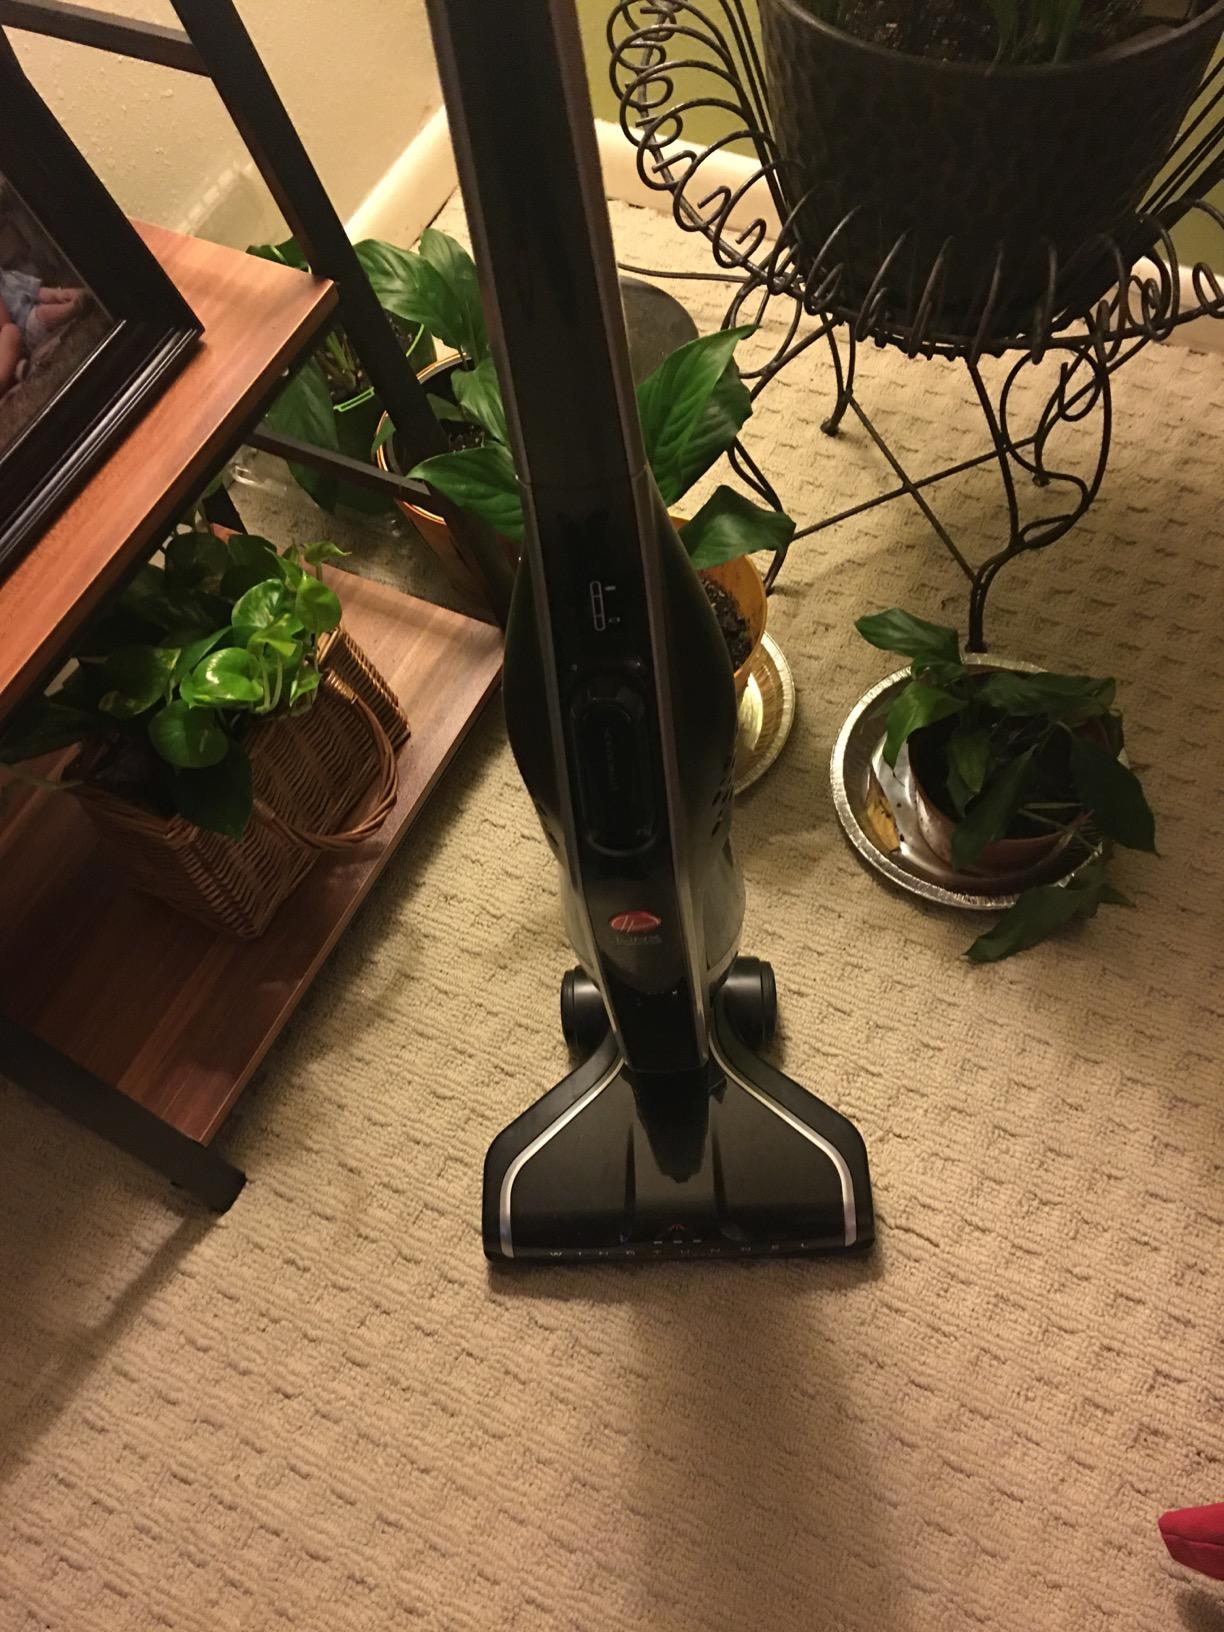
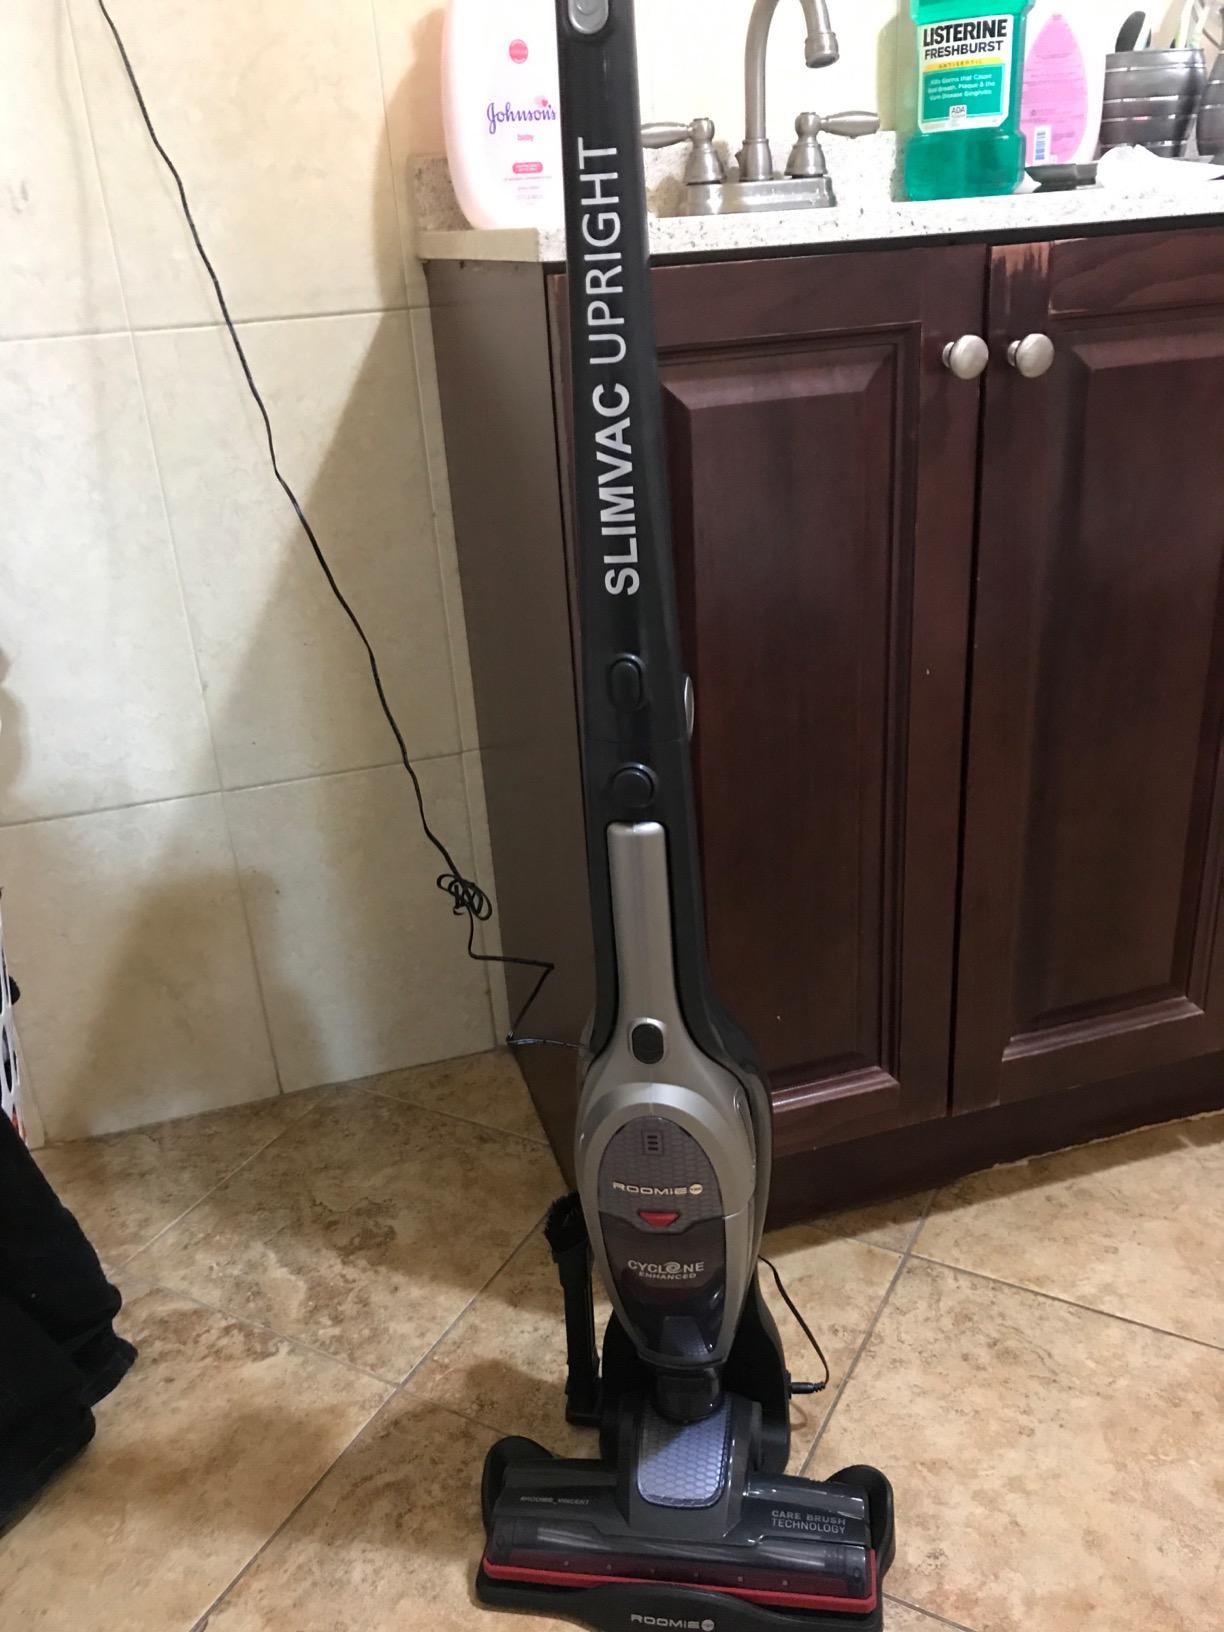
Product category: items_vacuum
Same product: no